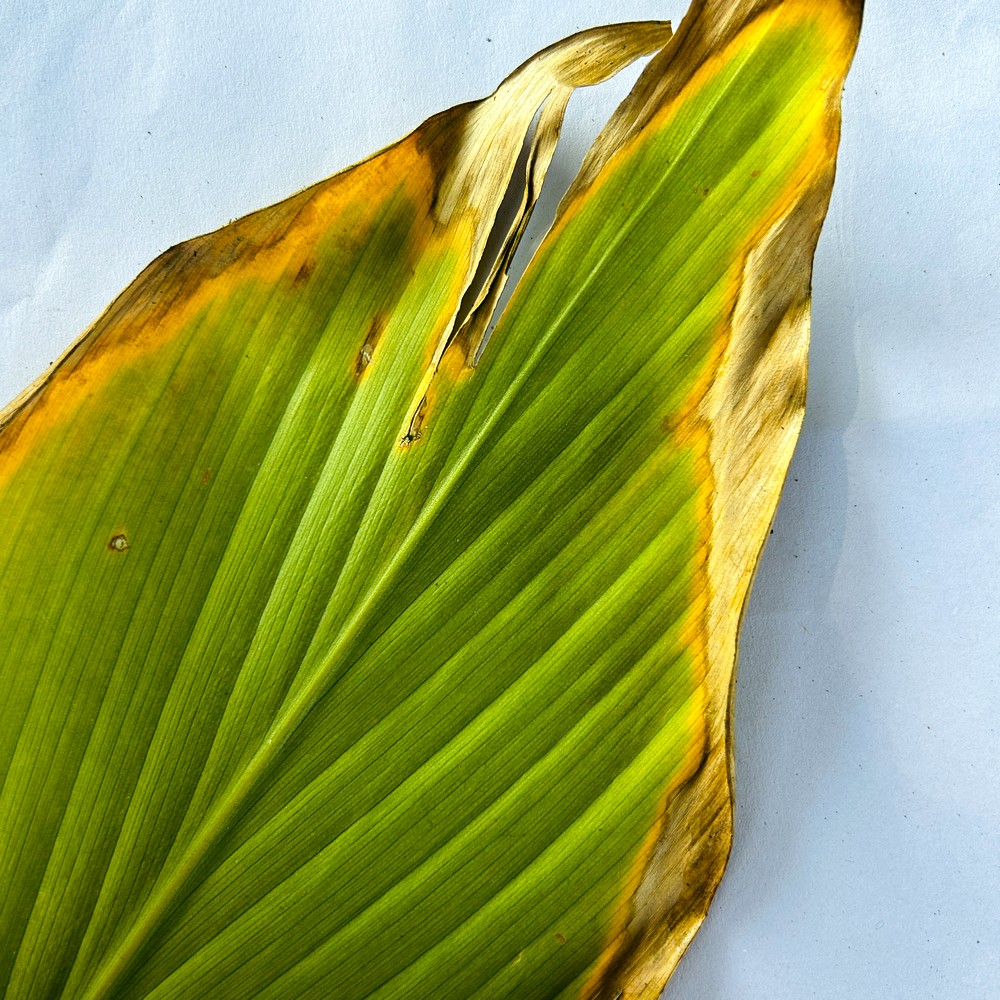
Label: Leaf Blotch